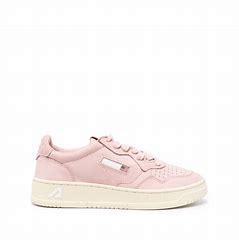
Brand: Autry
Model: Action Shoes 100